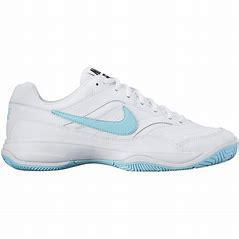
Brand: Nike
Model: Court